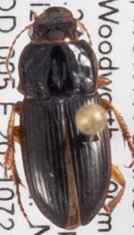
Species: Harpalus somnulentus
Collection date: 2021-07-21
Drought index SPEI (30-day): -1.28
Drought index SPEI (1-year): -2.09
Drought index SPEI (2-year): -0.8